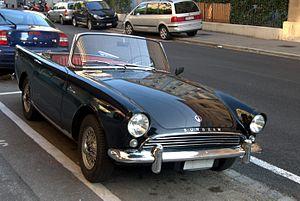
James Bond 007 contre Dʳ No est un film britannique réalisé par Terence Young et sorti en 1962 au Royaume-Uni et en Irlande, en 1963 ailleurs. C'est le premier de la série des films de James Bond qui en comporte actuellement 25. Il est tiré du roman Docteur No de Ian Fleming, publié en 1958.